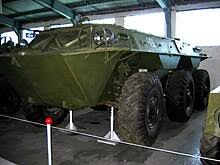
Label: BTR